College of Arms

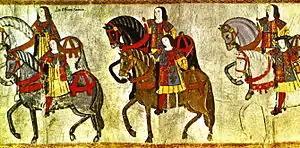
Officers of the College of Arms riding in procession to the Westminster Tournament, from a tourney roll, made during the reign of King Henry VIII in 1511. The pursuivants to the left are identified by their reversed tabards, while the figure in the right (with the black hat) is probably Garter King of Arms Sir Thomas Wriothesley.

Nevertheless, the College's petitions to the King and to the Duke of Suffolk in 1524 and 1533 for the return of their chapter house were rejected, and the heralds were left to hold chapter in whichever palace the royal court happened to be at the time. They even resorted to meeting at each other's houses, at various guildhalls and even a hospital. Furthermore, Henry VIII's habit of raising ladies in the situation of subjects to queens, and then awarding them many heraldic augmentations, which also extended to their respective families, was considered harmful to the science of heraldry. The noted antiquarian and heraldist Charles Boutell commented in 1863, that the: "Arms of Queen Anne Boleyn are the first which exemplify the usage, introduced by Henry VIII, of granting to his Consorts 'Augmentations' to their paternal arms. It is a striking illustration of the degenerate condition of Heraldry under the second Tudor Sovereign."